Pocket watch

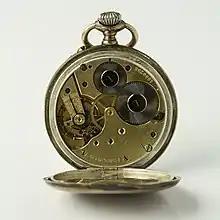
High resolution image of a clockwork with silver hallmark and precision surface finish

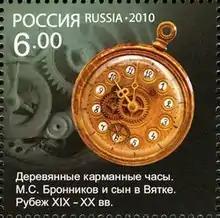
Wooden pocket watch XIX-XX. Russian stamp, 2010

Until the second half of the 18th century, watches were luxury items; as an indication of how highly they were valued, English newspapers of the 18th century often include advertisements offering rewards of between one and five guineas merely for information that might lead to the recovery of stolen watches. By the end of the 18th century, however, watches (while still largely hand-made) were becoming more common; special cheap watches were made for sale to sailors, with crude but colorful paintings of maritime scenes on the dials.